Belle Moskowitz

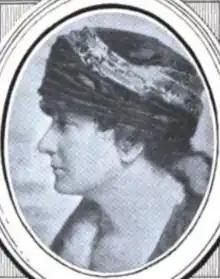
Belle Moskowitz, from a 1924 publication

Belle Moskowitz ( Lindner, Israels; October 5, 1877 – January 2, 1933) was a Jewish-American progressive reformer and political advisor in the early 20th century. She worked as a political advisor and publicist to New York Governor and 1928 Democratic presidential candidate Al Smith. In her obituary, the "New York Times" referred to her as the most powerful woman in U.S. politics.